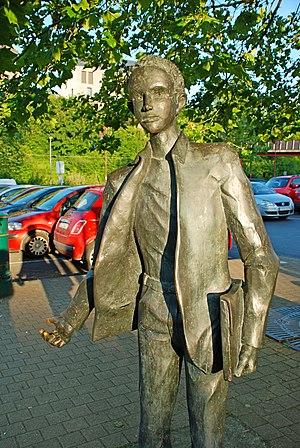
Belgique - Louvain-la-Neuve - Augustin l'auto-stoppeur (sculpture de Gigi Warny 1999)
Le Théâtre Jean Vilar est un édifice représentatif de l'architecture brutaliste situé à Louvain-la-Neuve, section de la ville belge d'Ottignies-Louvain-la-Neuve, dans la province du Brabant wallon.
La place Montesquieu est un ensemble architectural de style brutaliste et fonctionnaliste édifié de 1973 à 1981 à Louvain-la-Neuve, section de la ville belge d'Ottignies-Louvain-la-Neuve, en Brabant wallon.